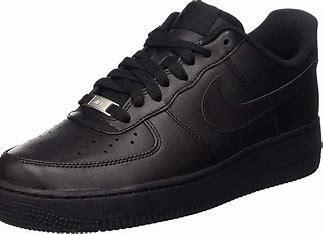
Brand: Nike
Model: Air Force 1 07